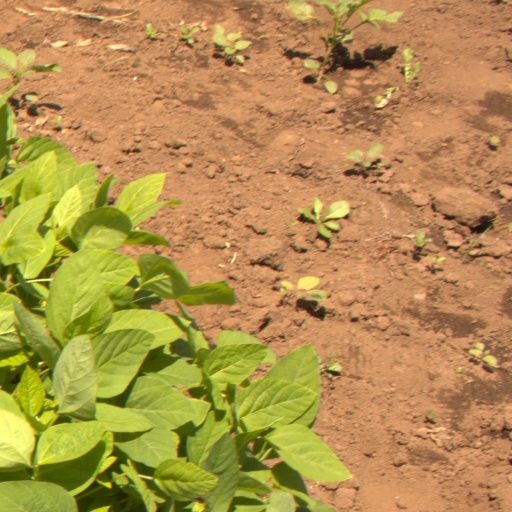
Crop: soybean